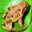
Label: frog